Lahti

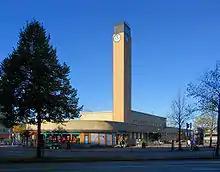
Bus station, built in 1939 and designed by architect Kaarlo Könönen.

The city's main transportation hubs are the market square ("Kauppatori") and the travel centre ("Matkakeskus)", with local buses providing a non-stop service between the two. The travel centre, which replaced the old Lahti bus station that had been in use since 1939, was built between 2014 and 2016 around the Lahti railway station by building new local bus stops around the station, a long-distance bus terminal next to the station building and an automated parking facility for commuters.